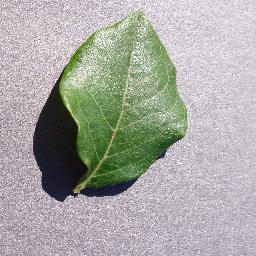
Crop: blueberry
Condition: healthy